Double-headed eagle

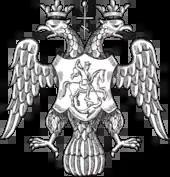
Coat of arms of Ivan the Terrible (1589)

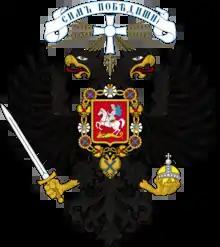
Coat of arms of the Kolchak Russian government (1918-1919)

After the Bronze Age collapse, there is a gap of more than two millennia before the re-appearance of the double-headed eagle motif. The earliest occurrence in the context of the Byzantine Empire appears to be on a silk brocade dated to the 10th century, which was, however, likely manufactured in Islamic Spain; similarly early examples, from the 10th or 11th century, are from Bulgaria and from France.